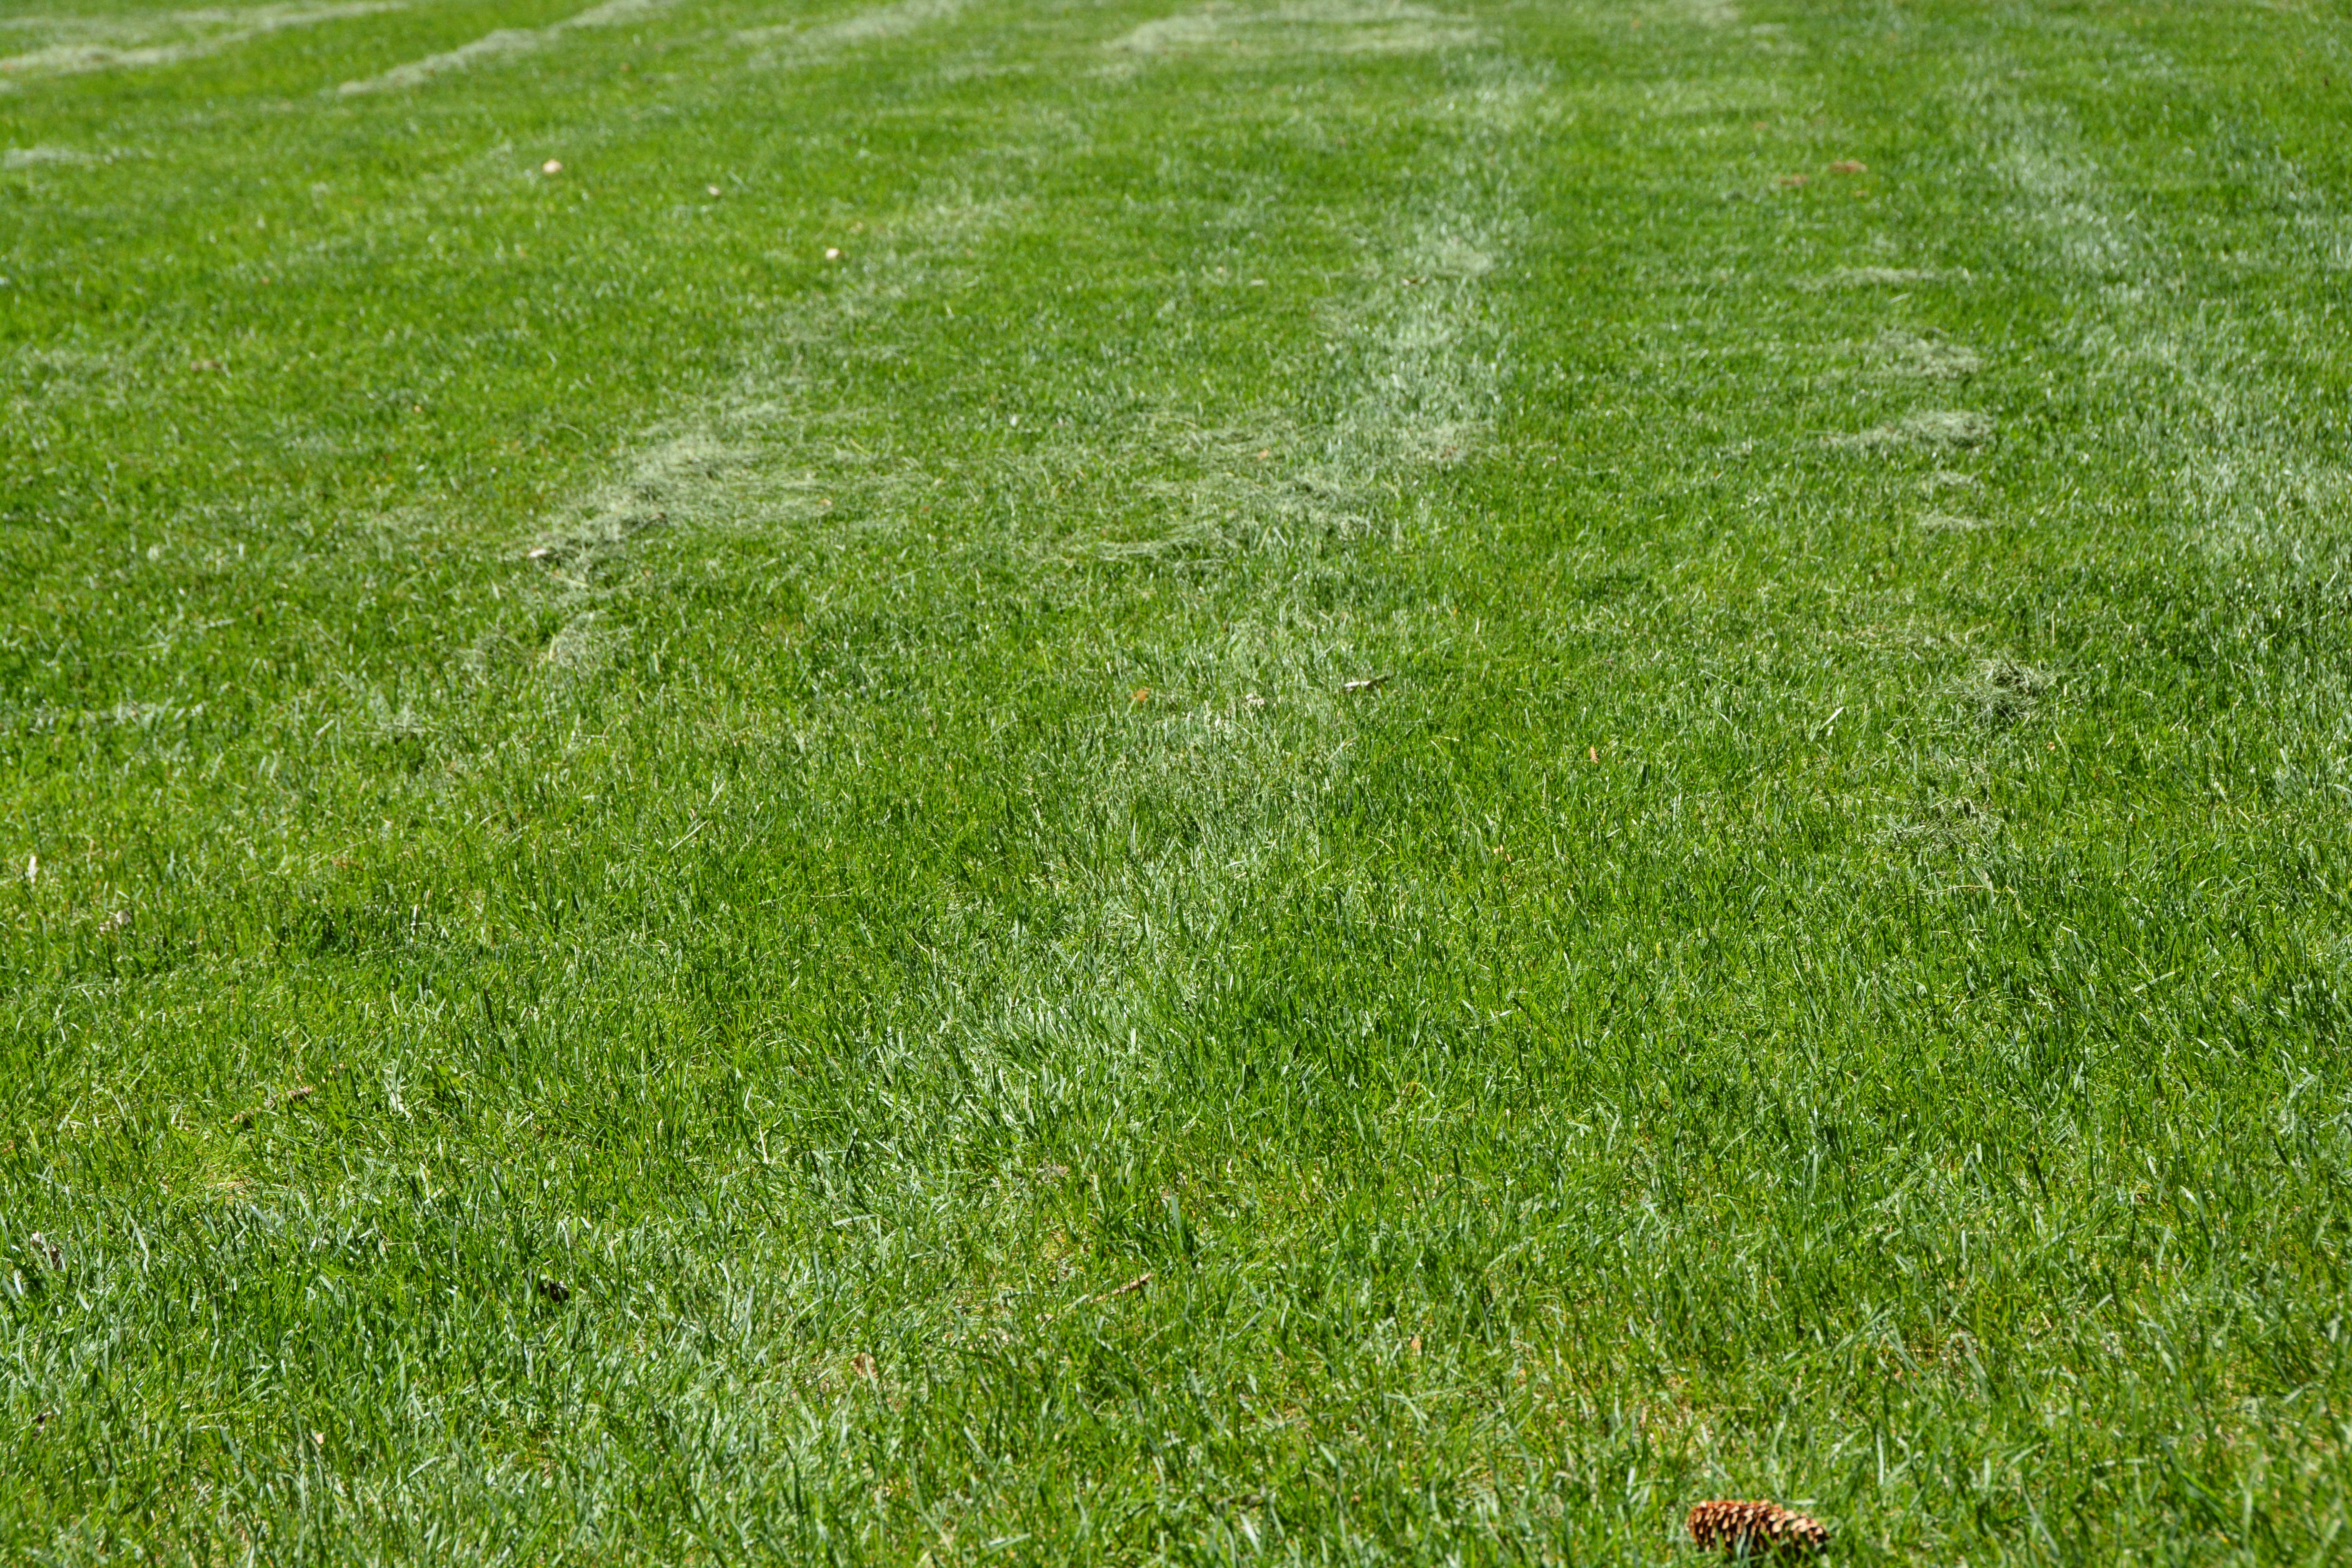
grass, plant, field, lawn, meadow, prairie, flower, green, pasture, soil, grassland, flooring, grass family, golf grass, baseball grass